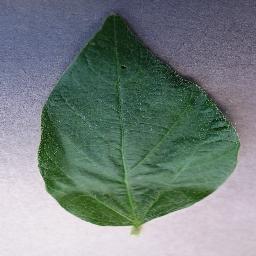
Label: Soybean___healthy